Jaga Mecchida Maga

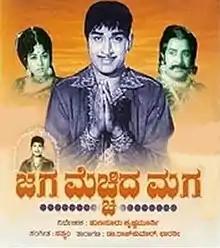

Jaga Mechhida Maga is a 1972 Indian Kannada-language swashbuckler film directed by Hunsur Krishnamurthy and produced & written by S. Bhavanarayan. It starred Rajkumar and Bharathi. Satyam scored and composed the music to the lyrics written by Hunsur Krishnamurthy.